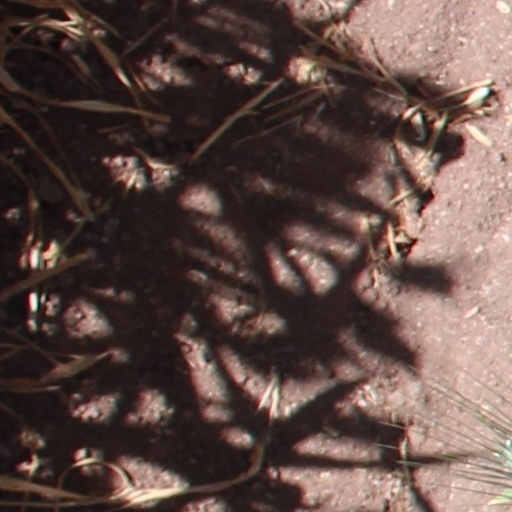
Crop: wheat